St John's, Manchester

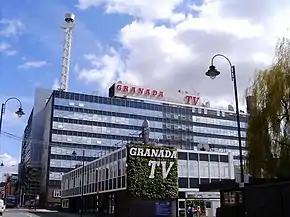
The new Granada Hotel will have a red neon sign similar to the original TV station

The development will see up to 2,500 homes, up to 600,000 sq ft of workspace, mostly aimed at creative industries, (80,000 sq ft of this via refurbishment of the Bonded Warehouse), up to 400,000 sq ft of leisure space, incorporating some of the existing entertainment and studio buildings. The development will be on the former site of Granada Studios but it will extend as far as the Museum of Science and Industry and the Marriott Hotel on Water Street.